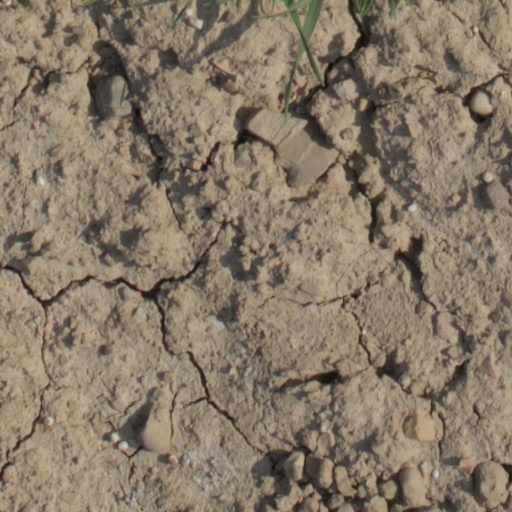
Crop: wheat